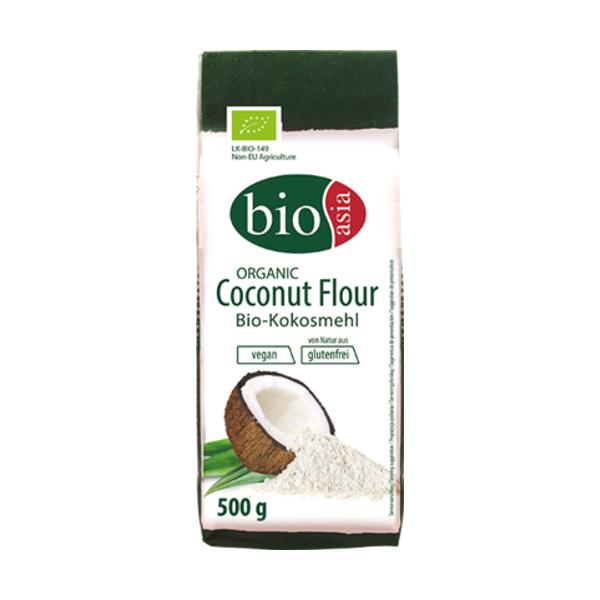
Label: cardboard